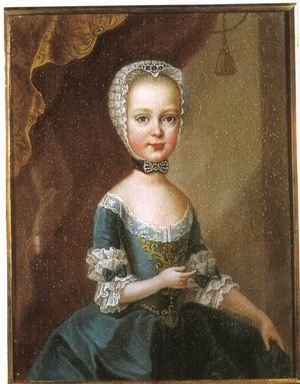
Maria Theresia af Østrig (1762-1770)
Maria Theresia var en østrigsk ærkehertuginde, der var den ældste datter af den senere Tysk-romerske kejser Joseph 2. i hans første ægteskab med Isabella af Parma. Hun døde som 7-årig af pleuritis.